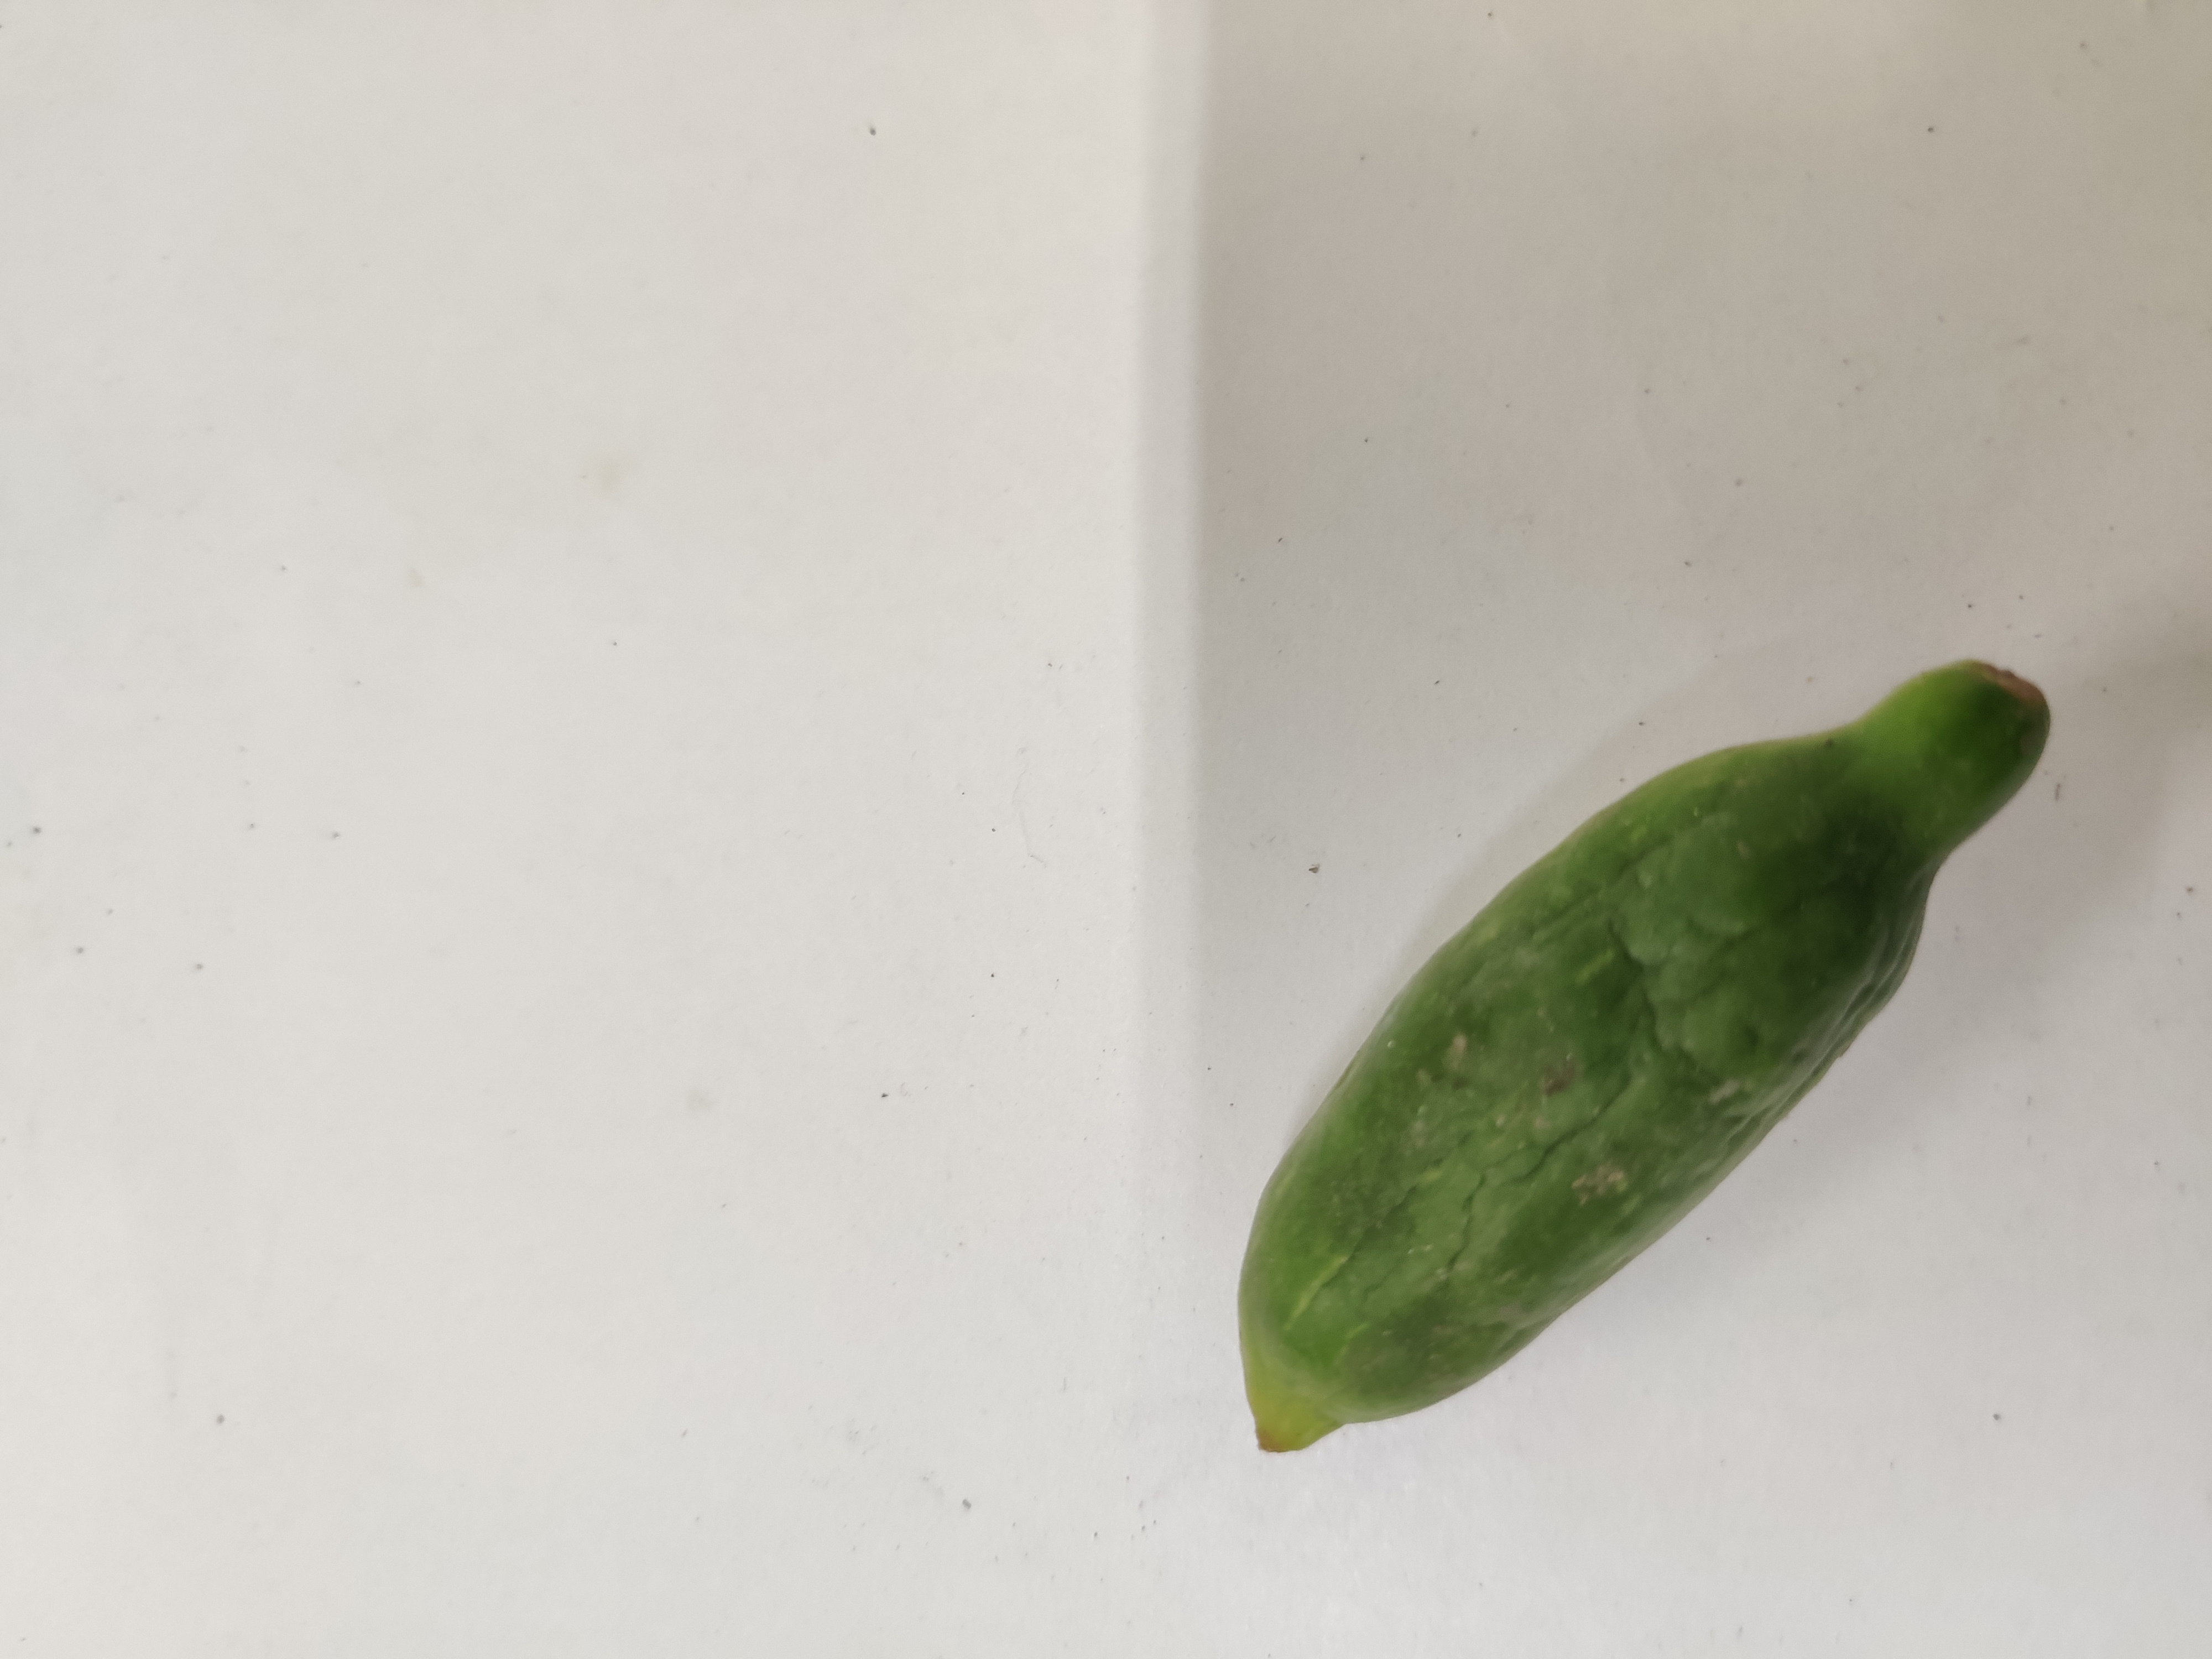
Crop: Ivy Gourd
Condition: Damaged